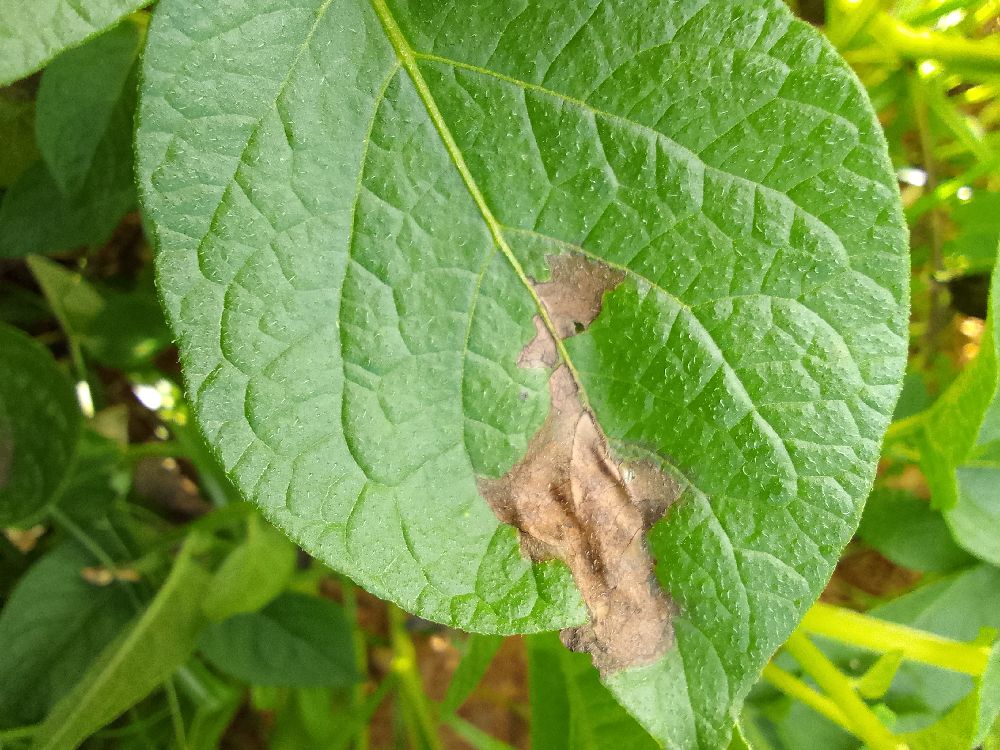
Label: Late blight